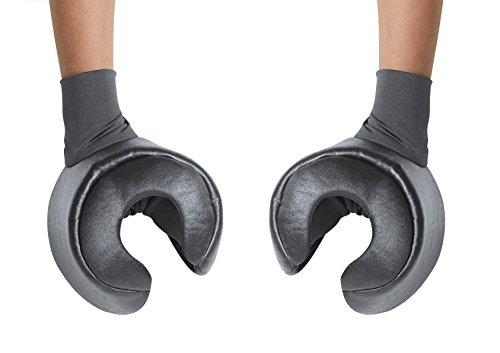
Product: Disguise Lego Construction Worker Deluxe Costume, Orange, Medium (7-8)
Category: Clothing, Shoes & Jewelry | Costumes & Accessories | Kids & Baby | Boys | Costumes
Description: Great Condition.
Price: $41.85
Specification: ProductDimensions:14x5.5x47inches|ItemWeight:1pounds|ShippingWeight:1.32pounds(Viewshippingratesandpolicies)|DomesticShipping:ItemcanbeshippedwithinU.S.|InternationalShipping:ThisitemcanbeshippedtoselectcountriesoutsideoftheU.S.LearnMore|ASIN:B01N7XRY2B|Itemmodelnumber:18212K|Manufacturerrecommendedage:7-8years